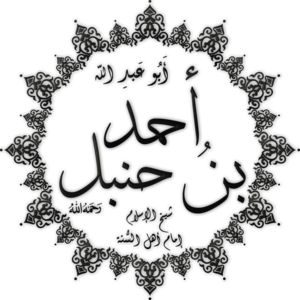
Aḥmad Ibn Muḥammad Ibn Ḥanbal Abū ʿAbdullāh Ash-Shaybānī, né en Rabi’ al-Awwal 164 AH / novembre 780 à Bagdad, et mort le 12 Rabi’ al-Awwal 241 AH / 2 août 855 dans la même ville, souvent mentionné par ses formes courtes Aḥmad ibn Ḥanbal ou simplement Ibn Ḥanbal et l'imam Aḥmad par les sunnites, était un faqîh musulman arabe, théologien, ascète, traditionaliste et fondateur de l'école de jurisprudence sunnite Hanbalite - l'un des quatre principaux madahib orthodoxes de l'islam sunnite avec le Shafî'îsme, le Malikisme et l'Hanafisme.